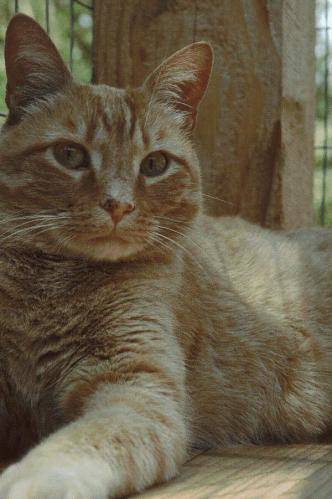
Label: cat